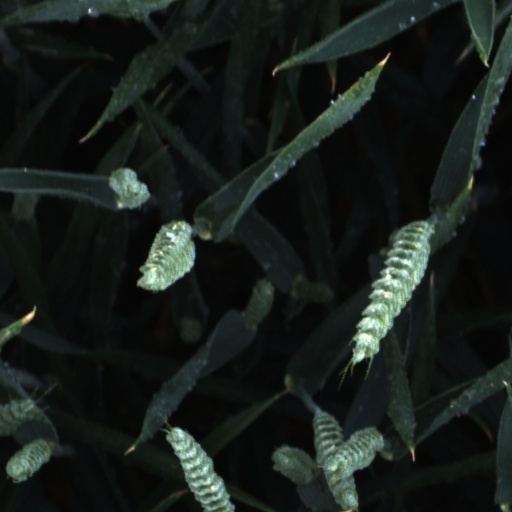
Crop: wheat